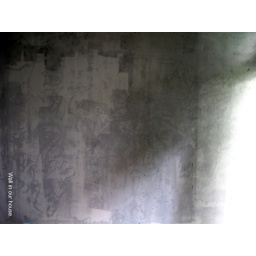
Painted the wall in our house